Rust (video game)

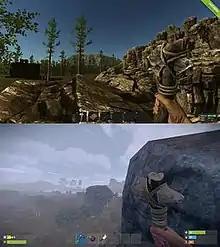
A comparison of two different updates of "Rust", the top (2014) one is the earlier of the two. The bottom (2016) used an updated game engine.

"Rust"s development began as a clone of "DayZ", a popular survival mod for "ARMA 2", featuring elements derived from "Minecraft". Garry Newman, the CEO of Facepunch Studios, said ""Rust" started off as a "DayZ" clone. But then we decided that we are sick of fighting zombies. And can't compete with the "Arma" island in terms of landmarks and towns." Consequently, Newman described the game as being more along the lines of entries in the "S.T.A.L.K.E.R" series. Facepunch released the game onto the Steam Early Access program on 11 December 2013. Following its alpha launch, Facepunch actively released updates for "Rust" adding mechanics like animals, hunting, armour and weapons. In February 2014, the developers removed zombies, a temporary enemy, from "Rust", replacing them with red mutant bears and wolves. Early on developers made the choice not to try to populate the world with interesting locations to explore, but rather provide the ability to create them. Newman described it as "we give them the tools, they make the world". One of the developers' aims was to create a world which does not encourage any particular kind of behaviour from players. They considered implementing a system like "DayZ"s where those who kill other players get unique outfits which identify them as 'bandits', or possibly a rating or colour-coded system. However, the developers ultimately rejected these ideas, believing they would detract from player freedom. Instead, they found to their surprise that the implementation of voice chat had a noticeable effect on player behaviour. With the ability to communicate, many players would no longer kill each other on sight out of fear.